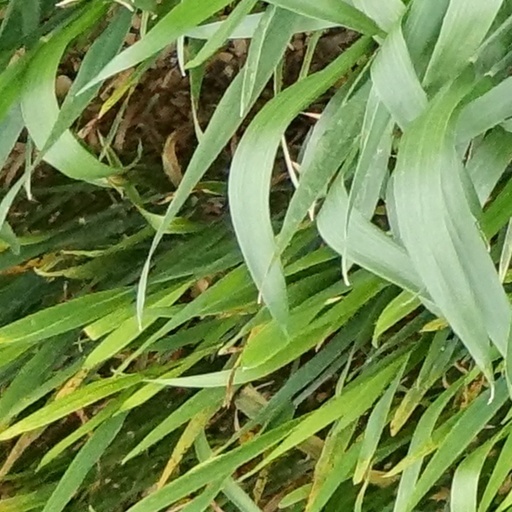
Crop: wheat